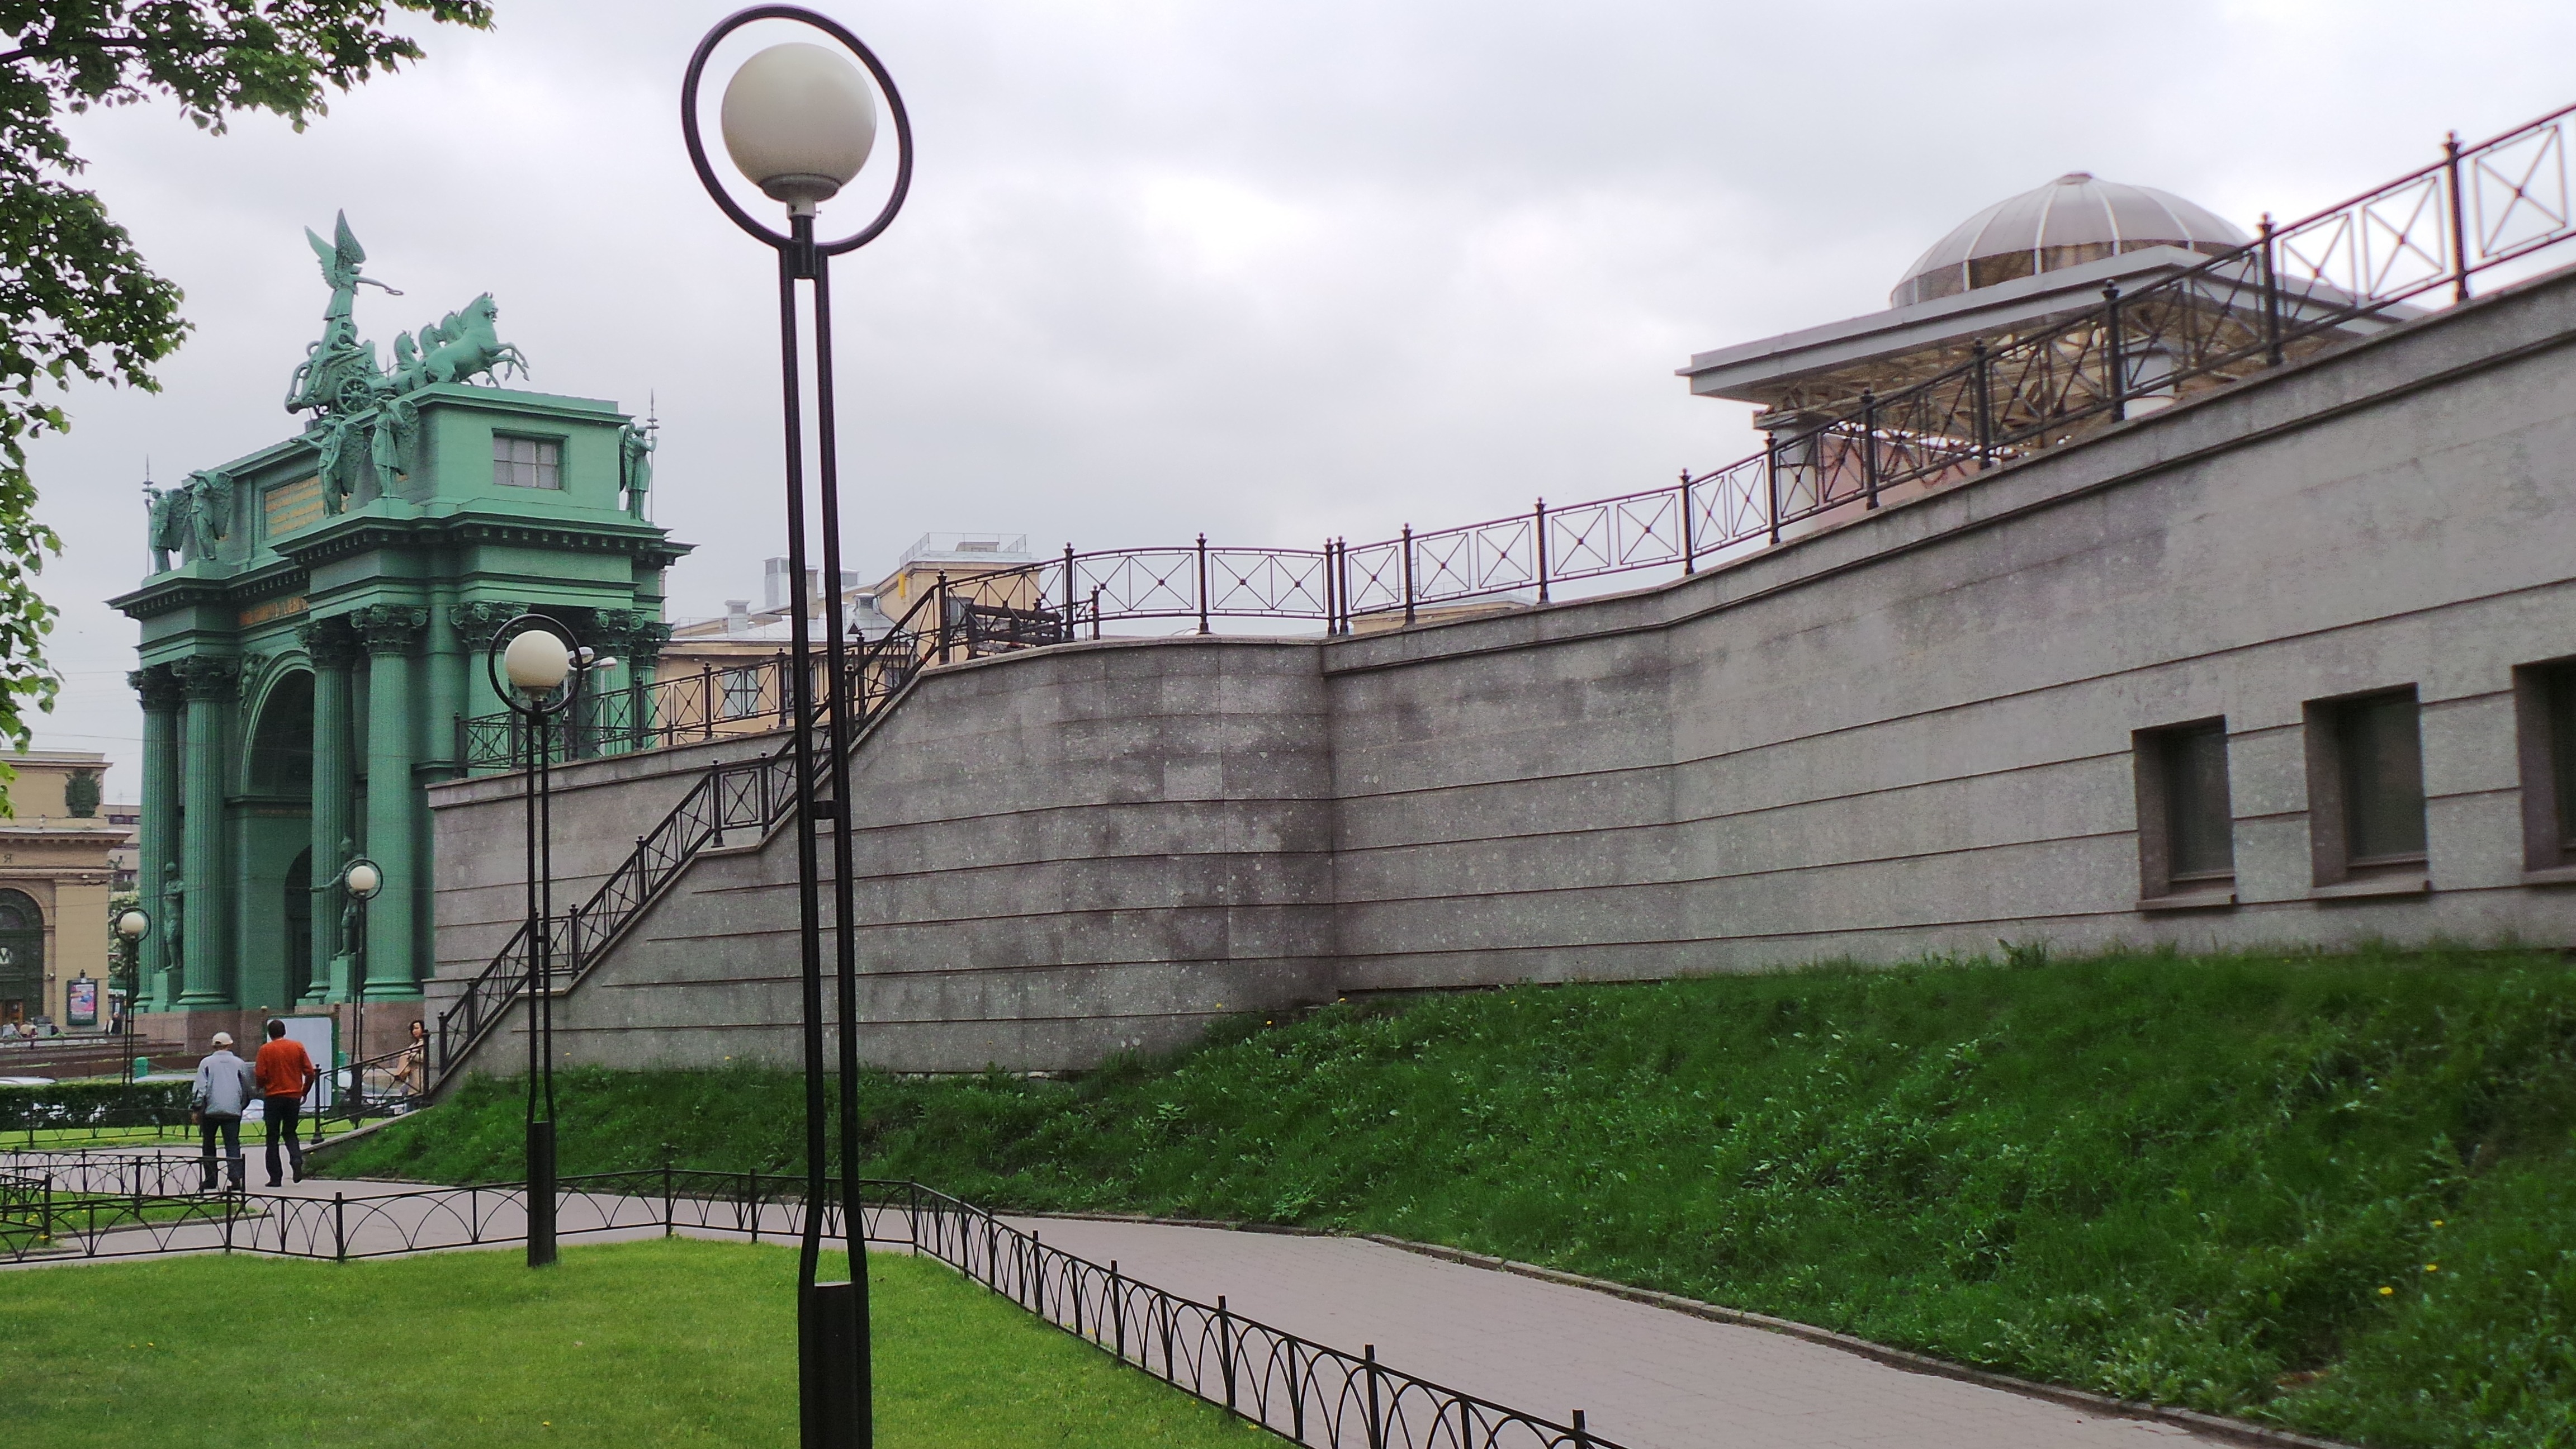
architecture, building, city, wall, monument, transport, lantern, park, street light, lamp, tourism, gate, lighting, stadium, waterway, public transport, street lamp, lights, buildings, area, russia, petersburg, urban area, the narva triumphal gate